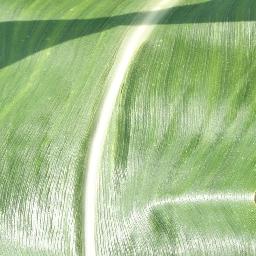
Label: Corn_(Maize)___Healthy